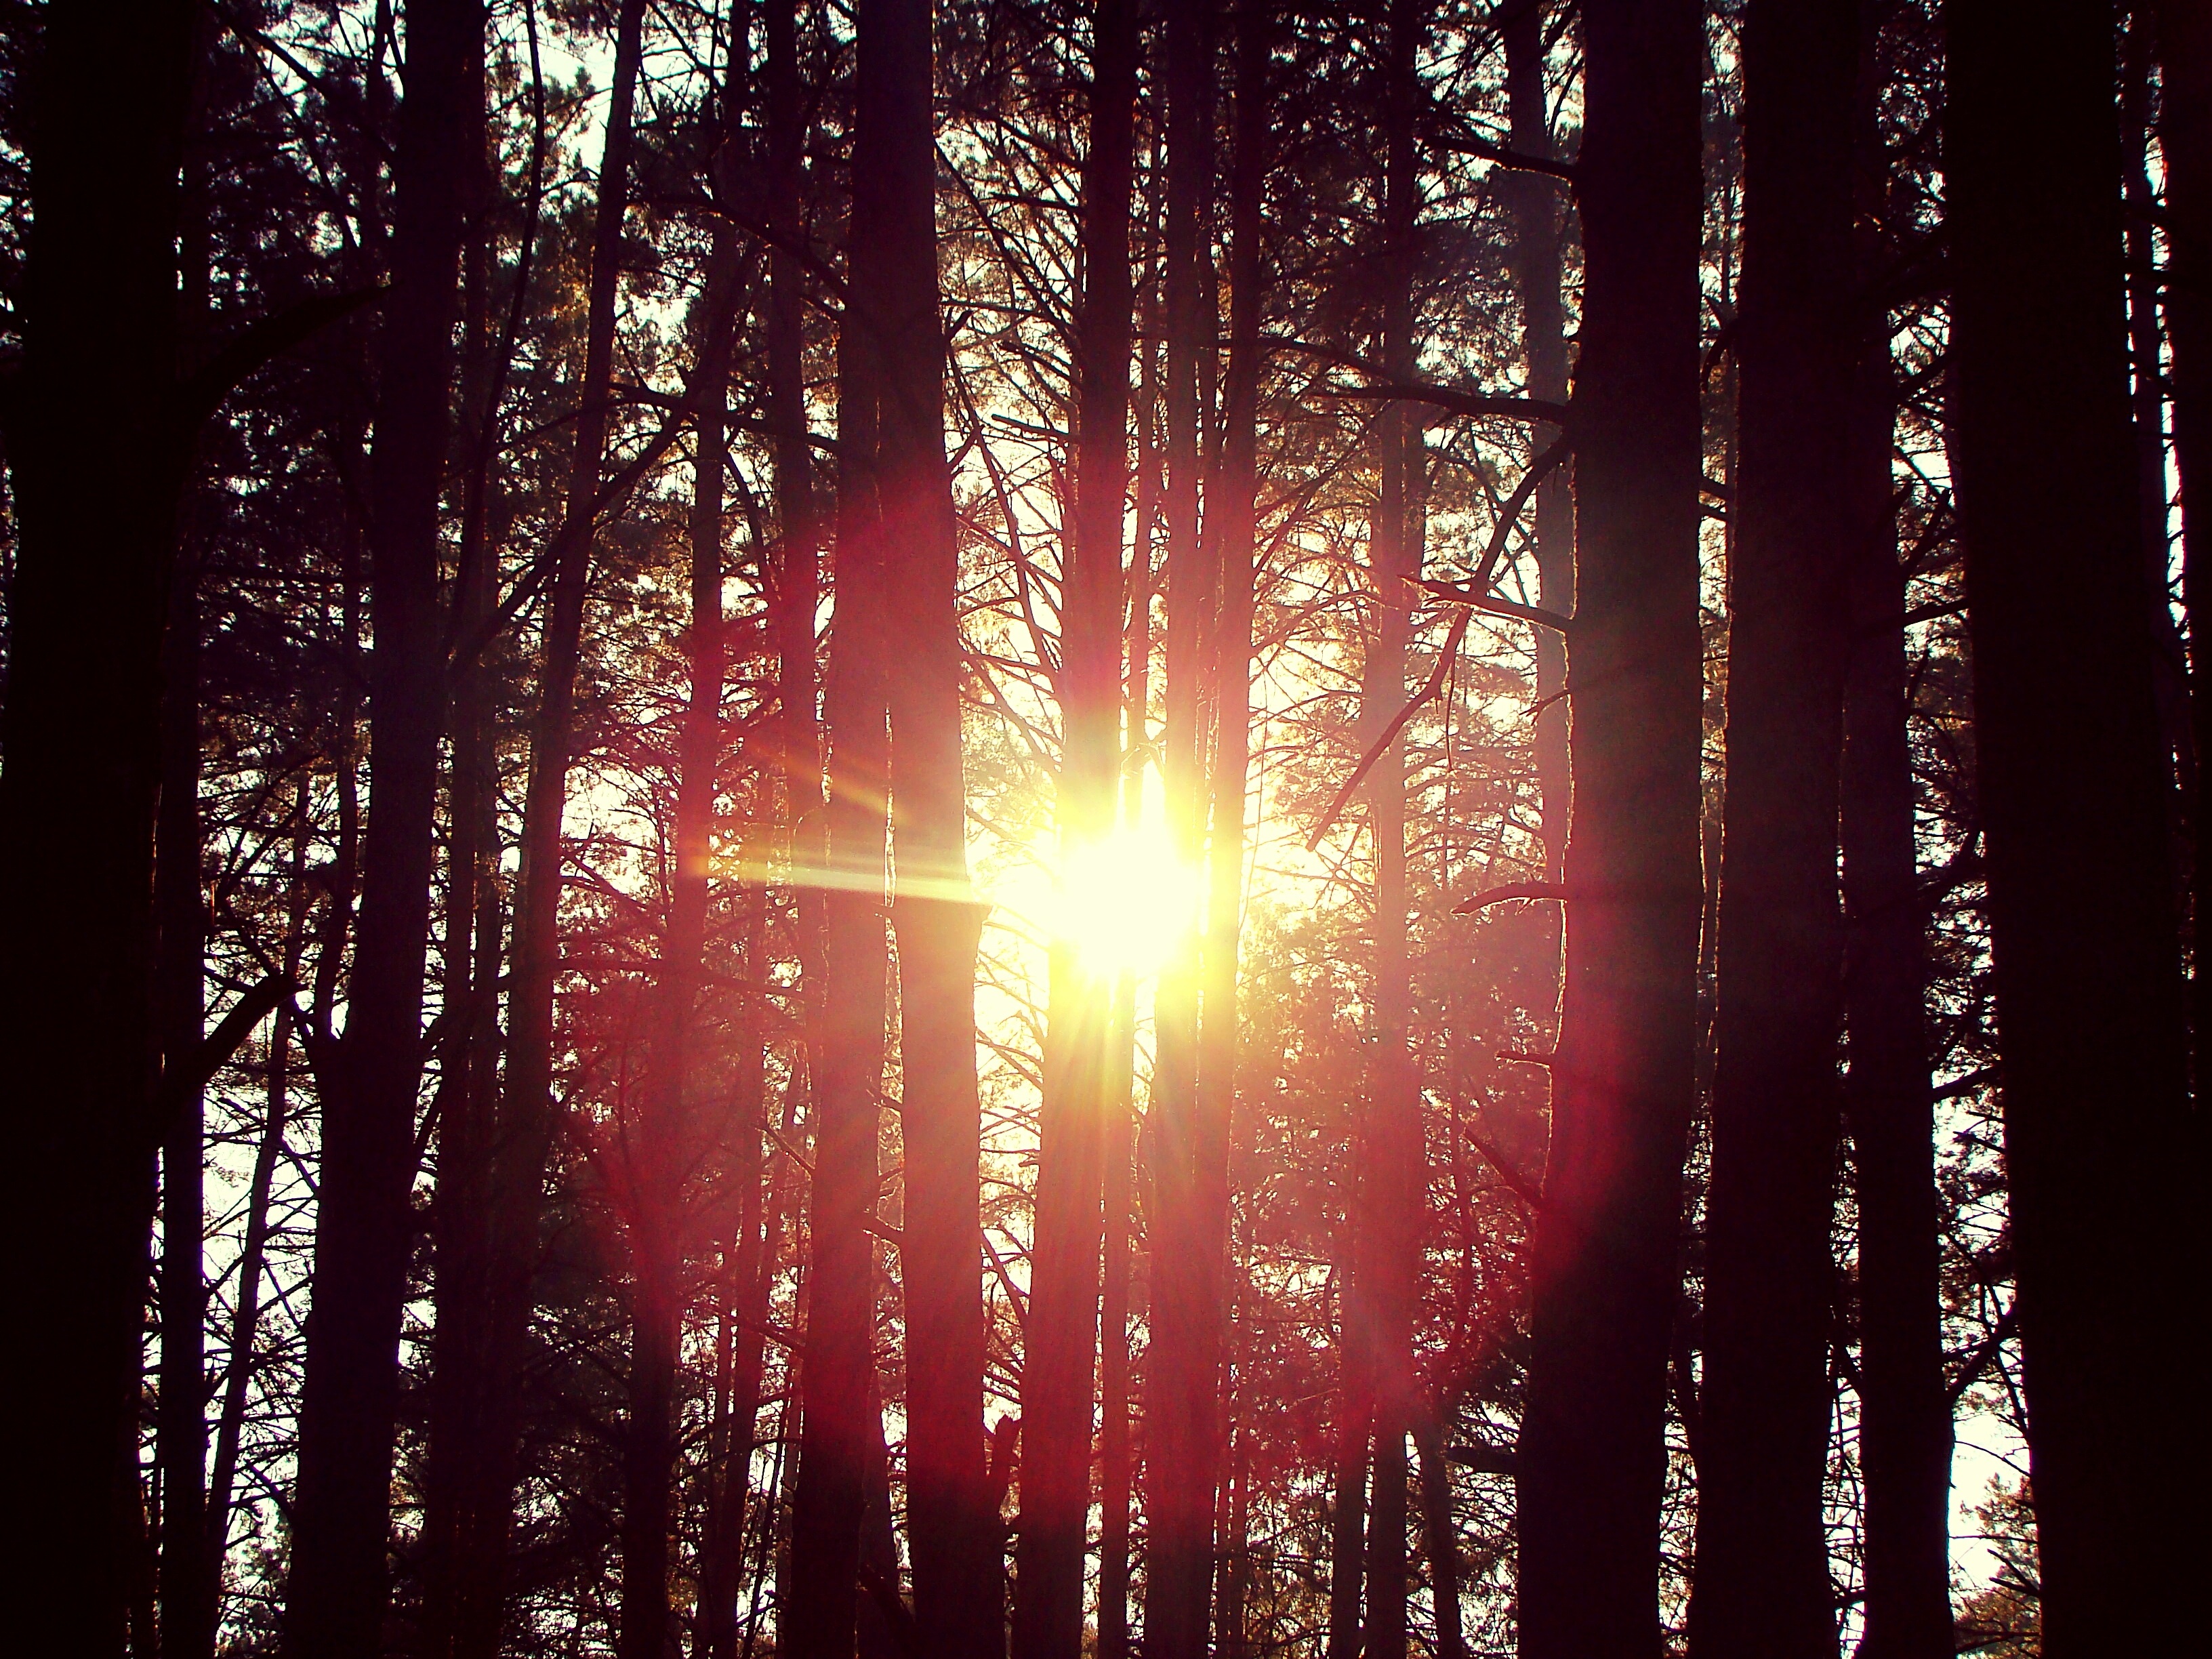
tree, forest, branch, light, sun, night, sunlight, flower, trees, silhouettes, woody plant